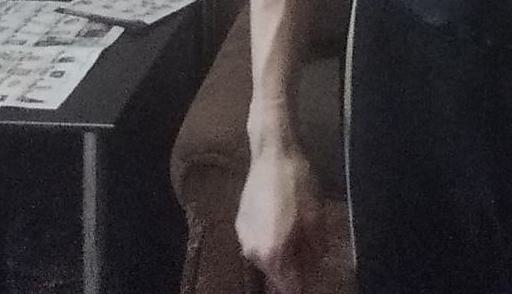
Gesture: no_gesture